Nazarov cyclization reaction

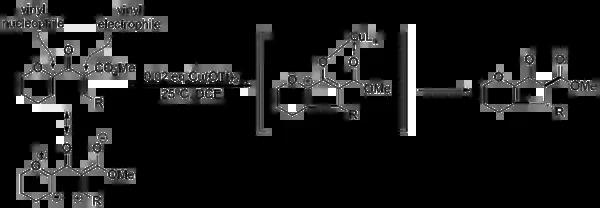
Polarized Nazarov cyclization

It is often possible to achieve catalytic activation using a donating or withdrawing group alone, although the efficiency of the reaction (yield, reaction time, etc.) is typically lower.